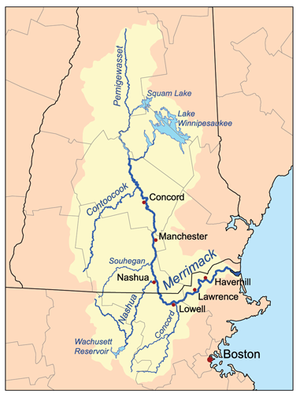
La rivière Pemigewasset est une rivière des États-Unis qui coule dans l'État du New Hampshire. Elle est un affluent du fleuve Merrimack.
La Concord est une rivière de 26,2 kilomètres de long et un affluent du fleuve Merrimack dans l'est du Massachusetts aux États-Unis. Elle draine une petite région de l'ouest de Boston.
Le Merrimack est un fleuve de 188 kilomètres qui coule du centre du New Hampshire jusqu'à l'océan Atlantique à Newburyport, Massachusetts. Il naît de la confluence de deux rivières, la Pemigewasset et la Winnipesaukee, à Franklin, s'écoule vers le sud jusqu'au Massachusetts, puis s'oriente vers le nord-est jusqu'au littoral atlantique à Newburyport. De Pawtucket Falls à Lowell, il dessine la frontière nord de l'état de Massachusetts, parallèle au lit mineur du fleuve mais écartée de cinq kilomètres au nord.
La Winnipesaukee est une rivière des États-Unis qui coule dans l'État du New Hampshire. Elle est l'émissaire du lac Winnipesaukee et rejoint la rivière Pemigewasset pour former le Merrimack.
Cet article constitue une liste des principaux cours d’eau de l’État du New Hampshire, aux États-Unis. Tous les cours d’eau désignés rivière y sont regroupés, ainsi que tous les streams qui sont inscrits au New Hampshire Comprehensive Shoreland Protection Act ou qui comptent plus de 10 km de longueur. L’État du New Hampshire a attribué aux rivières et les “streams" le statut de protection des berges si elles sont classés en quatrième ordre ou « grands plans d'eau », selon la méthode de classification de flux Strahler.